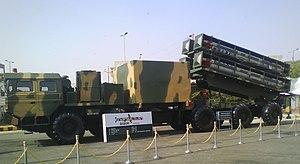
Zaheer-ul-Islam ou Zaheerul Islam, né en 1956 à Rawalpindi, est un militaire pakistanais. Il a surtout été directeur général de l'Inter-Services Intelligence, principale branche des services secrets du Pakistan, du 18 mars 2012 au 7 novembre 2014, succédant à Ahmed Shuja Pasha. Il a ensuite été remplacé par Rizwan Akhtar.
La République islamique du Pakistan est le 7ᵉ pays du monde à réussir à développer et tester des armes nucléaires. Ses capacités ne sont pas rendues publiques, conduisant à des estimations allant du simple au double. Ainsi, en 2013, une source indique que les forces armées pakistanaises posséderaient de 300 à 350 ogives nucléaires contre une cinquantaine en 2007 alors que le SIPRI estime en 2017 son arsenal de 250 à 300 ogives, largement supérieure à celui de l’Inde.
La Commission pakistanaise de l'énergie atomique est une agence scientifique pakistanaise civile qui est officiellement responsable du développement et de l'application pacifique de l'énergie nucléaire au Pakistan. Dans la pratique, elle s'occupe de toutes les applications de l'énergie nucléaire, y compris du développement des armes nucléaires.